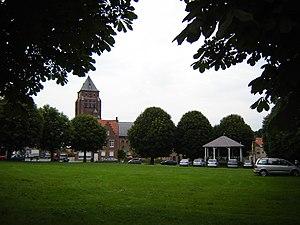
Cette page regroupe l'ensemble des monuments classés de la ville de Heuvelland.